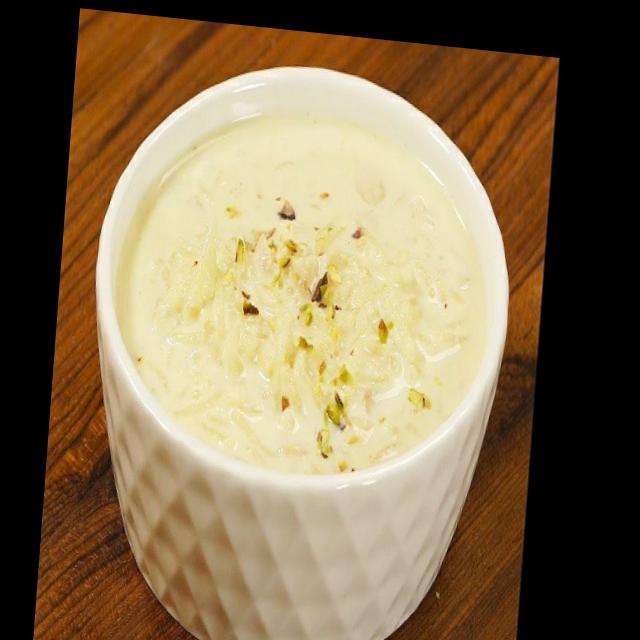
Dish: kheer